Mian Tahir Pervaz

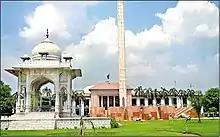
Beautiful view of Punjab Assembly Lahore - panoramio.jpg

Muhammad Tahir Pervaz is a Pakistani politician who had been a member of the Provincial Assembly of the Punjab from 19 June 2013 to 31 May 2018, and again from 15 August 2018 till January 2023.